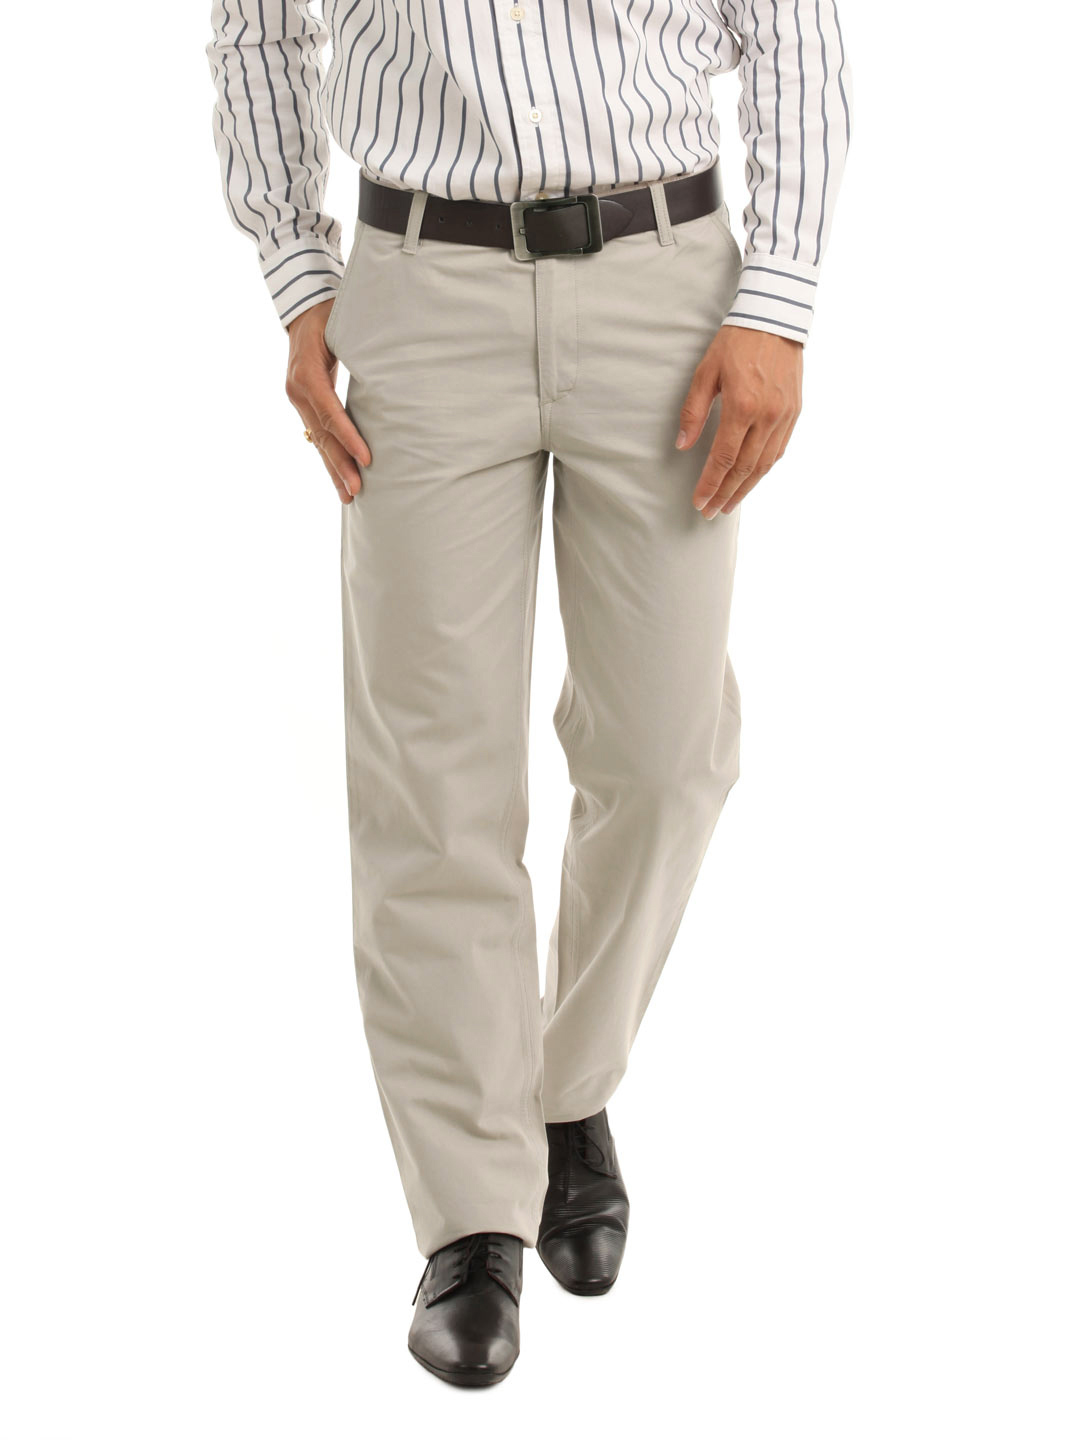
John Players Men Grey Trousers
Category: Apparel / Bottomwear / Trousers
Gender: Men
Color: Grey
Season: Summer 2012
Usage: Casual